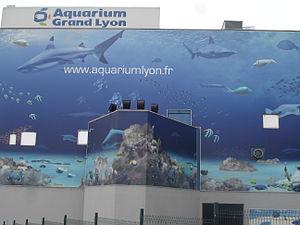
La Mulatière (69)
La Mulatière est une commune française située dans la métropole de Lyon, en région Auvergne-Rhône-Alpes.